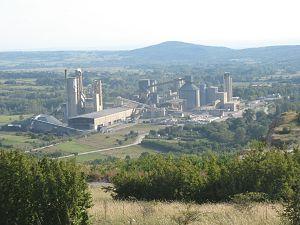
Popovac est un village de Serbie situé dans la municipalité de Paraćin, district de Pomoravlje. Au recensement de 2011, il comptait 616 habitants.